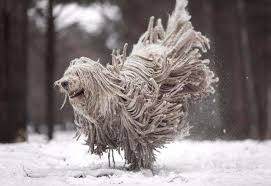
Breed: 318-n000115-komondor